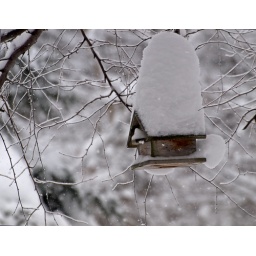
The wren house in the tree outside my kitchen window. We got another 8 inches yesterday.